Vera Karelina

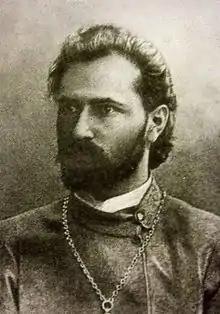
Georgy Apollonovich Gapon

In the early 1900s the Russian authorities, under the initiative of police administrator Sergei Zubatov, sought to combat revolutionary socialism by establishing legal, pro-government trade unions. In St. Petersburg, they supported the creation of the Assembly of Russian Factory Workers of St. Petersburg, headed by Orthodox priest Georgy Gapon. Initially, the Karelin circle saw Gapon's Assembly in a negative light, as "police socialism". However, after meeting Gapon in 1903, the Karelins came to the conclusion that he was "an honest man" and decided to cooperate with him. They saw an opportunity to use the legal Assembly to promote socialist ideas.